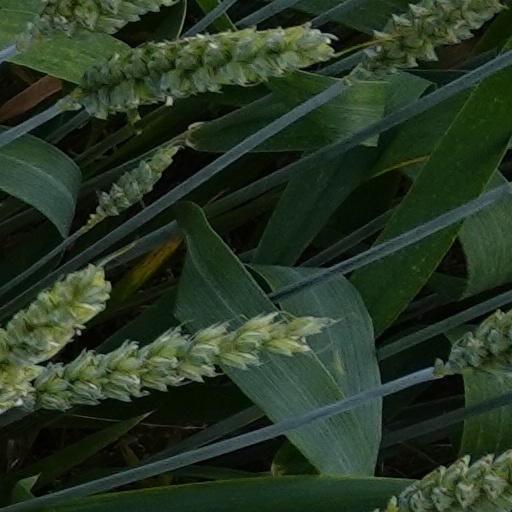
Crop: wheat